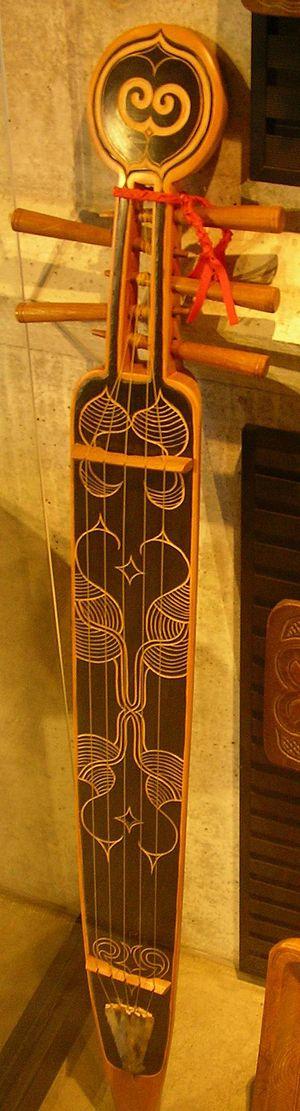
Le mukkuri, aussi appelé harpe buccale, ou luth japonais, qui est un instrument de musique fait de bambou et de ficelle. Taillé comme une fine cuillère plate mesurant 10 à 15 cm de long et 1 cm de large, le centre du mukkuri est creusé de la forme d’une langue à laquelle est attachée une ficelle aux deux extrémités.
Le tonkori est un instrument de musique issu de la culture des Aïnous, une ethnie aborigène minoritaire du Japon. Sorte de cithare, le tonkori est un témoin des traditions uniques des Aïnous.